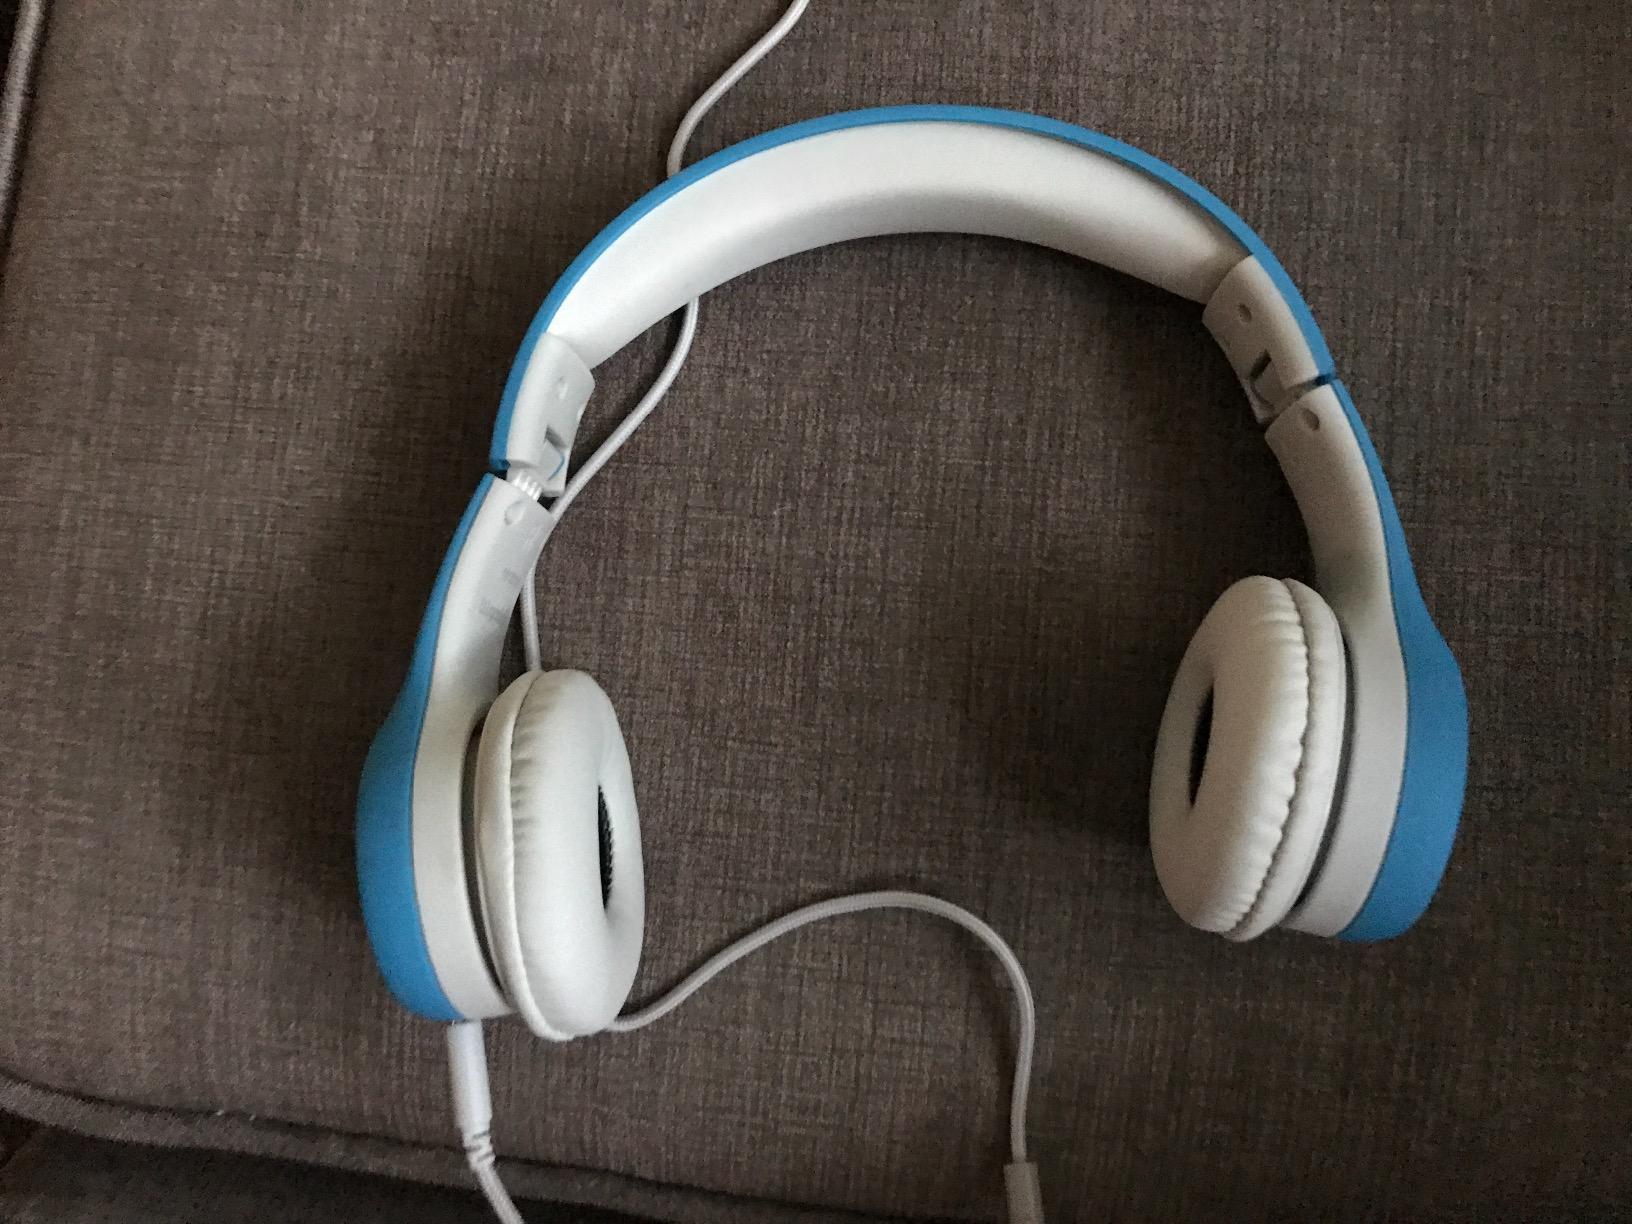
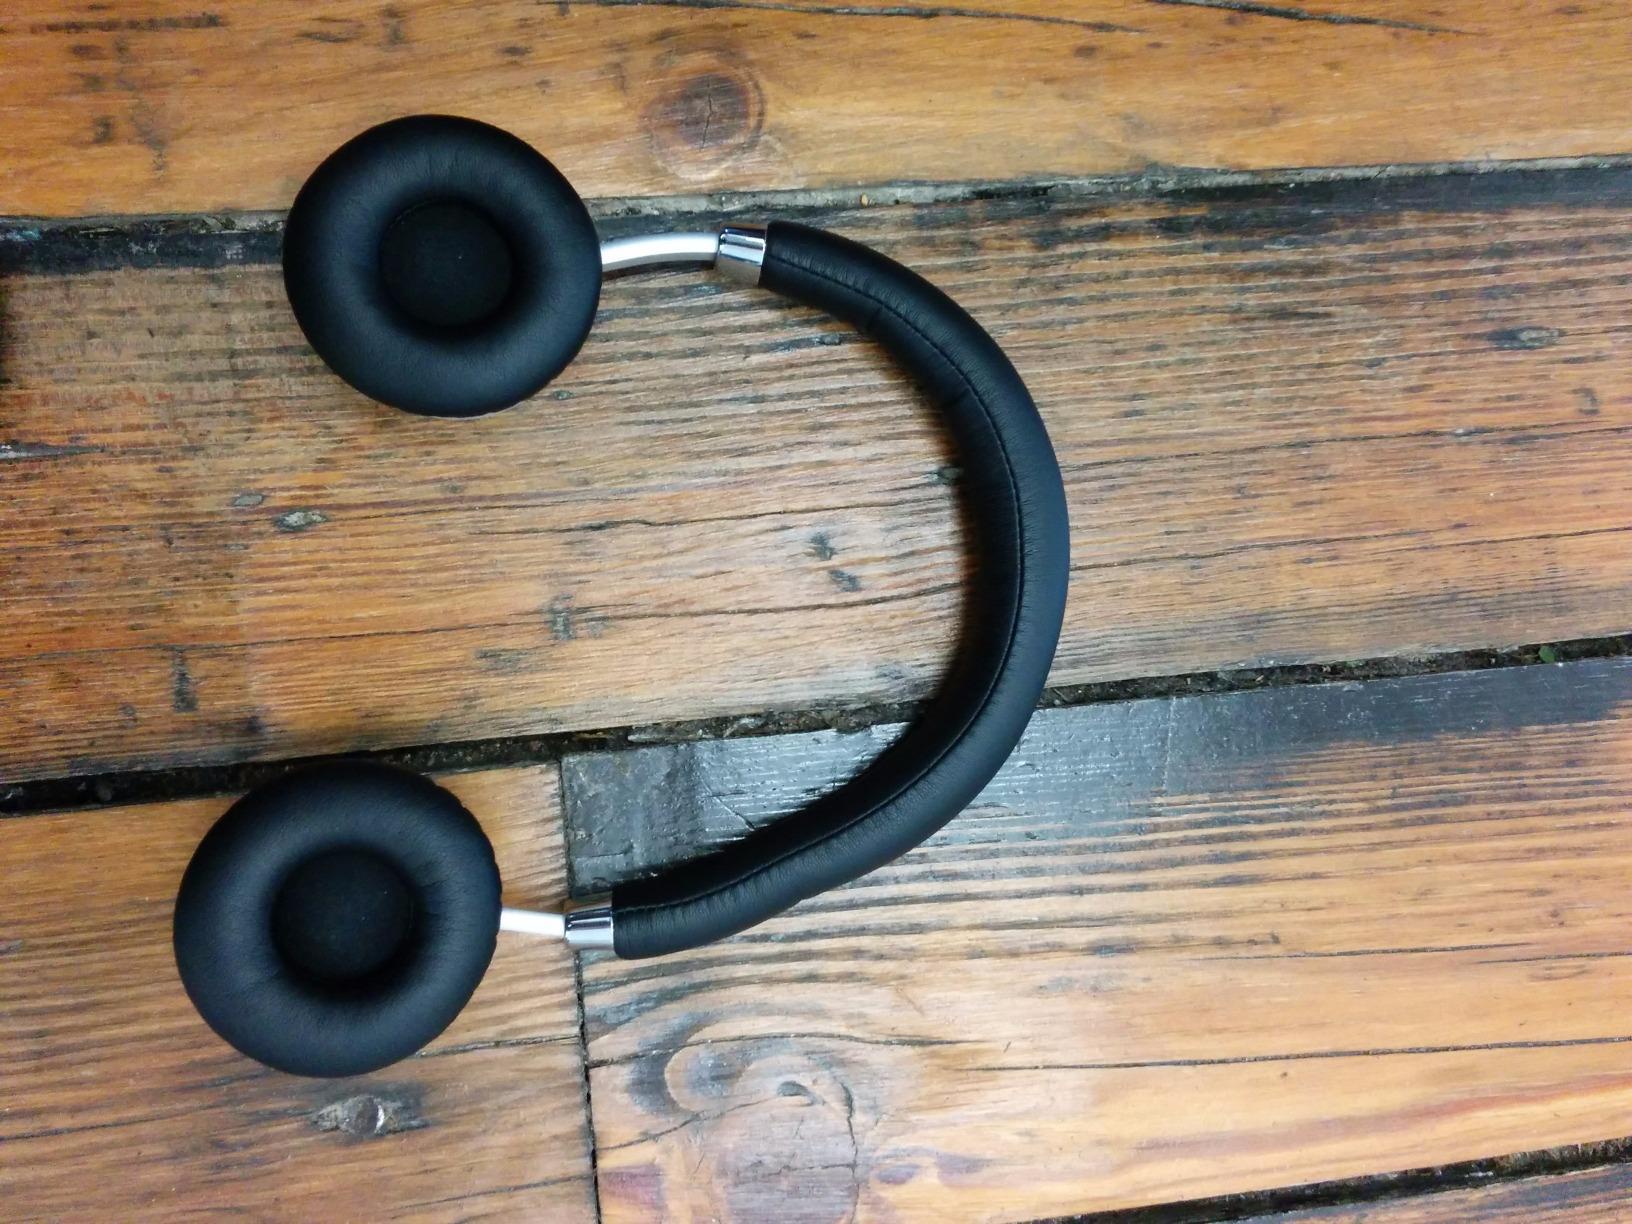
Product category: headphones
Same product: no